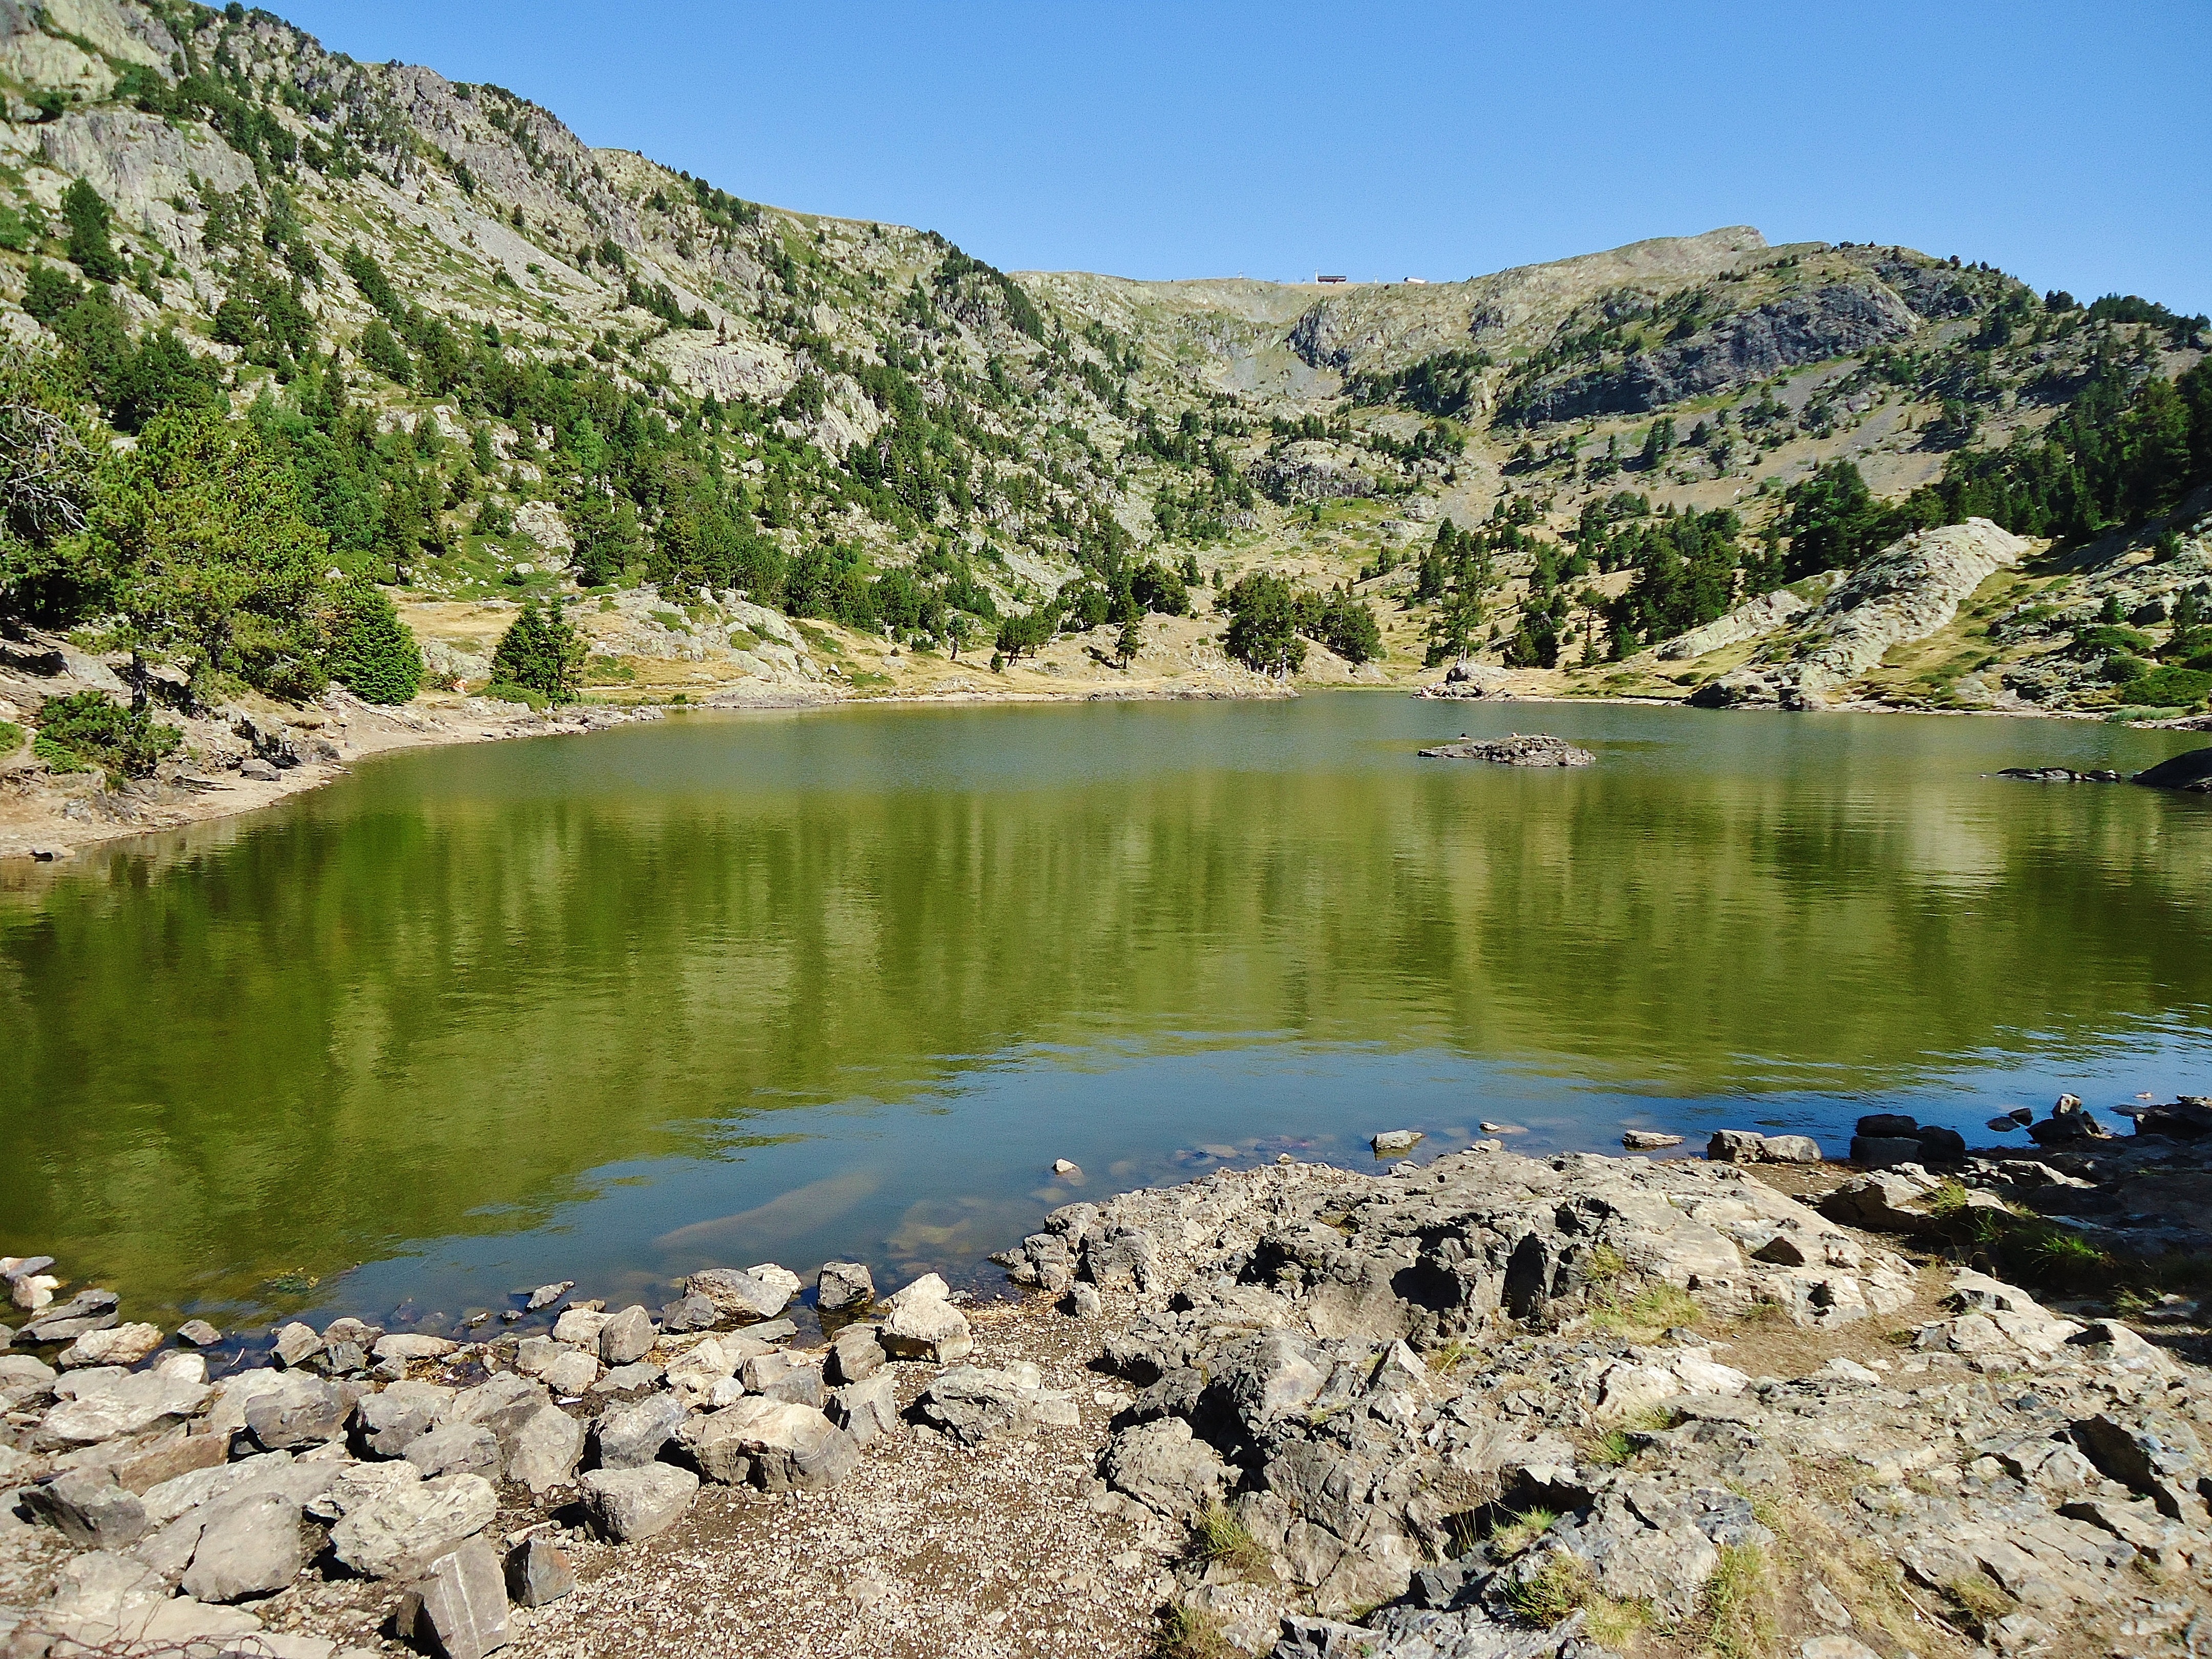
landscape, sea, water, nature, wilderness, walking, mountain, hiking, lake, river, valley, mountain range, france, reservoir, body of water, alps, loch, bathing, wadi, tarn, mountainous landforms, lac achard